Salt Range

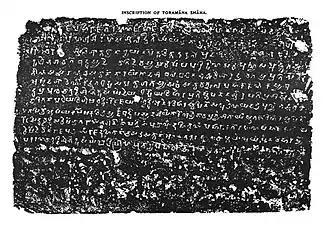
Khurā inscription (495-500 AD), from the Salt Range about king Toramana

The Awans, Khokhars,Mair Minhas,Gakhars, and Janjuas had engaged in an endless battle for sovereignty over the Salt Range.